Sturgis Pretzel House

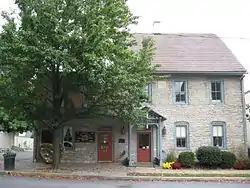
Sturgis Pretzel House, October 2009

The Sturgis Pretzel House of Lititz, Pennsylvania, founded in 1861, is the oldest commercial pretzel bakery in the United States. The Julius Sturgis Pretzel Bakery remains active in pretzel production and is a tourist attraction.